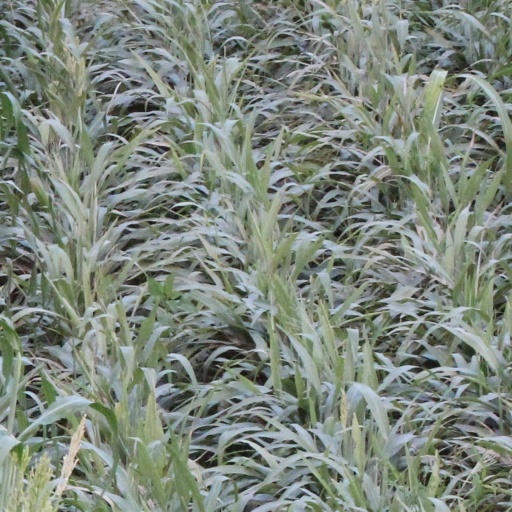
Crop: sorghum